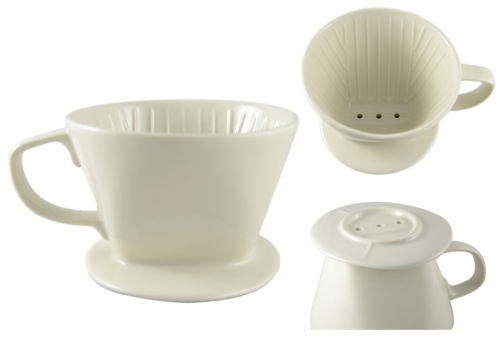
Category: coffee maker